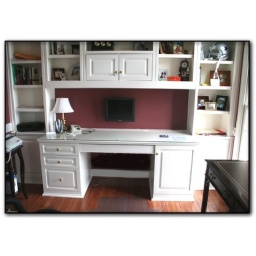
square doors above desk